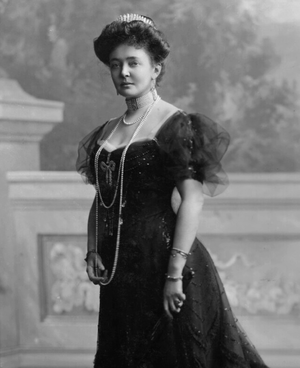
Louise-Marguerite de Prusse le 25 juillet 1860 et décédée le 14 mars 1917 était une princesse de Prusse, épouse d'Arthur de Connaught et Strathearn, fils de la reine Victoria